Marga Hoek

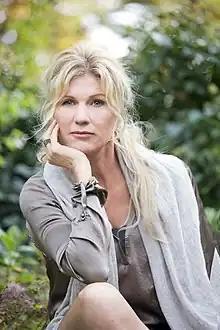
portrait of Marga Hoek by Hermien Lam

Marga Hoek, born in the Netherlands, is the middle of three children. Hoek's father was the CEO of a construction company, and her grandfather was the captain of a ship. Politically engaged and part of the resistance movement in the Netherlands during World War II, Hoek's grandfather was an inspiration for her entrepreneurial spirit and drive to become a global influencer. Instilling a sense of leadership in her at a young age, Hoek's grandfather taught her the responsibility that comes with the privilege to lead.